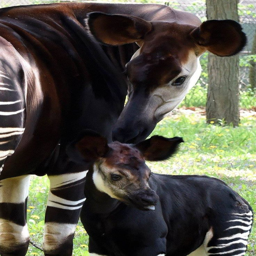
zoo , is excited to share photos ofperson , a male okapi born at the zoo